Ashton B. Collins Sr.

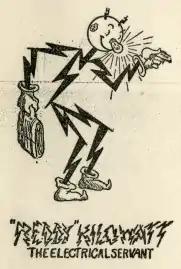
Reddy Kilowatt, US patent picture, 1933

In 1933, Collins left Alabama Power to join the fledgling Edison Electric Institute, an association set up to represent investor-owned utilities. Alabama Power allowed him to retain the rights to Reddy Kilowatt and he applied for a U.S. patent for the character in 1933.